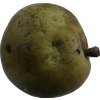
Label: pear